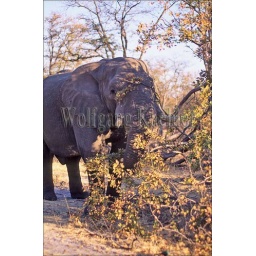
Botswana, okavango delta, moremi reserve, elephant feeding on pushed over tree